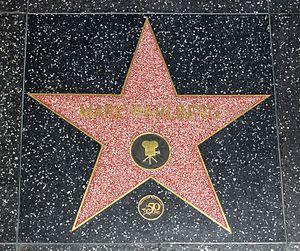
Mark Robert Michael Wahlberg connu sous le nom de Mark Wahlberg est un chanteur, acteur et producteur de cinéma américain né le 5 juin 1971 à Boston dans le.